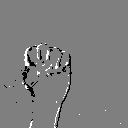
ASL letter: s